Renfrew

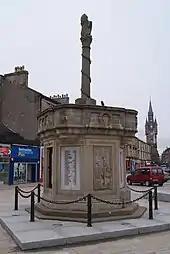
Renfrew's mercat cross and war memorial.

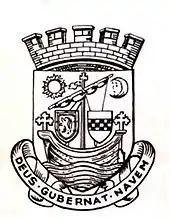

Although the town gives its name to the council area of Renfrewshire and the larger county of the same name which was used for local government before 1975, the administrative functions of both have in modern times been operated from the considerably larger neighbouring town of Paisley.